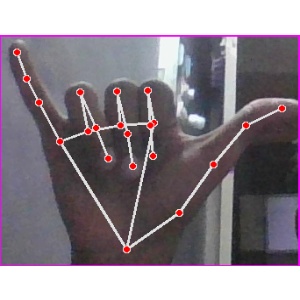
अक्षर: य